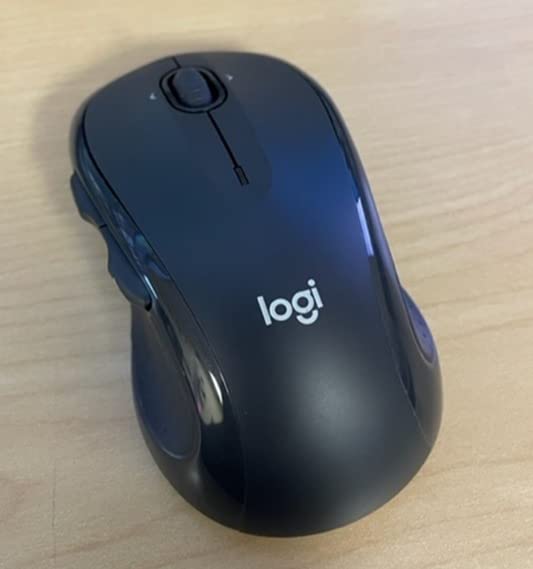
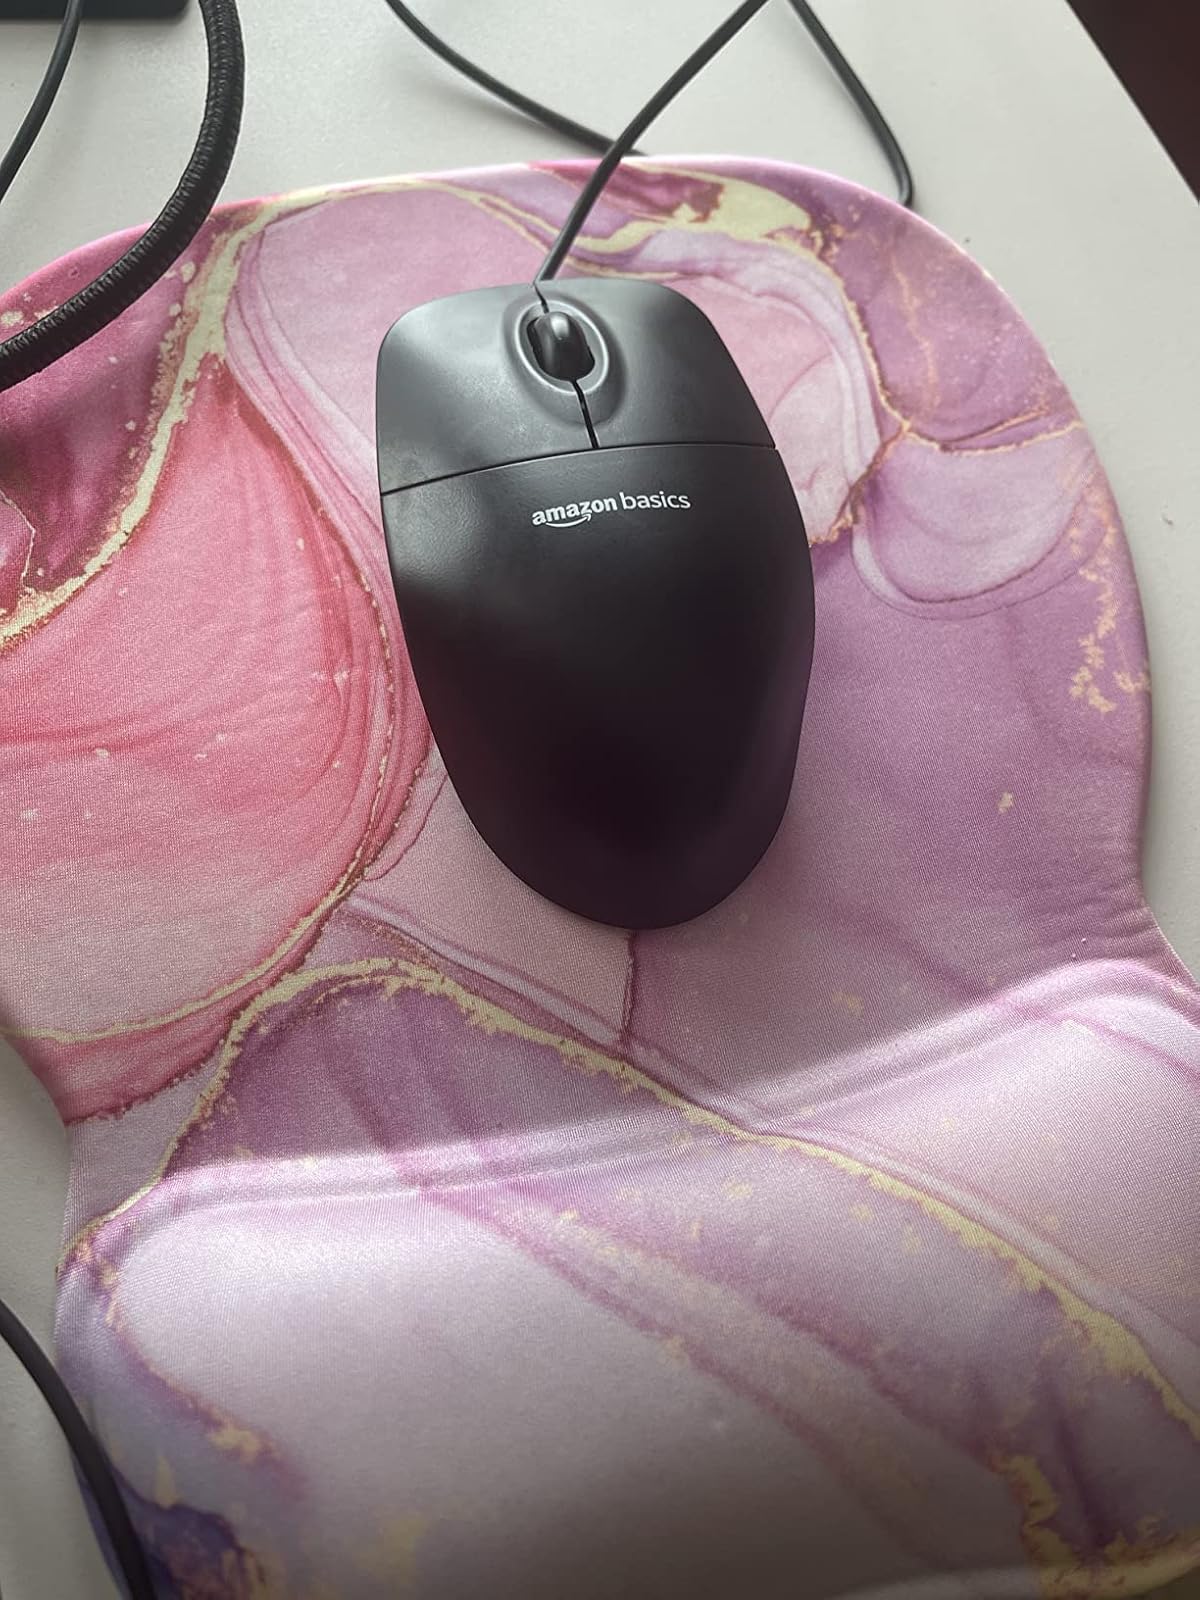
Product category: mouse
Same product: no